Automatix

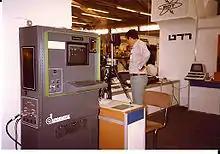
Autovision II machine vision system being demonstrated at the Technology 83 trade show in Israel in 1983. Camera on tripod is pointing down at a light table to produce backlit image shown on screen, which is then subjected to blob extraction.

The Automatix AI-32 robot controller used the same processor, bus and RAIL language as the AV II, IV and 5, allowing frame grabber and processing boards to be added for integrated machine vision.